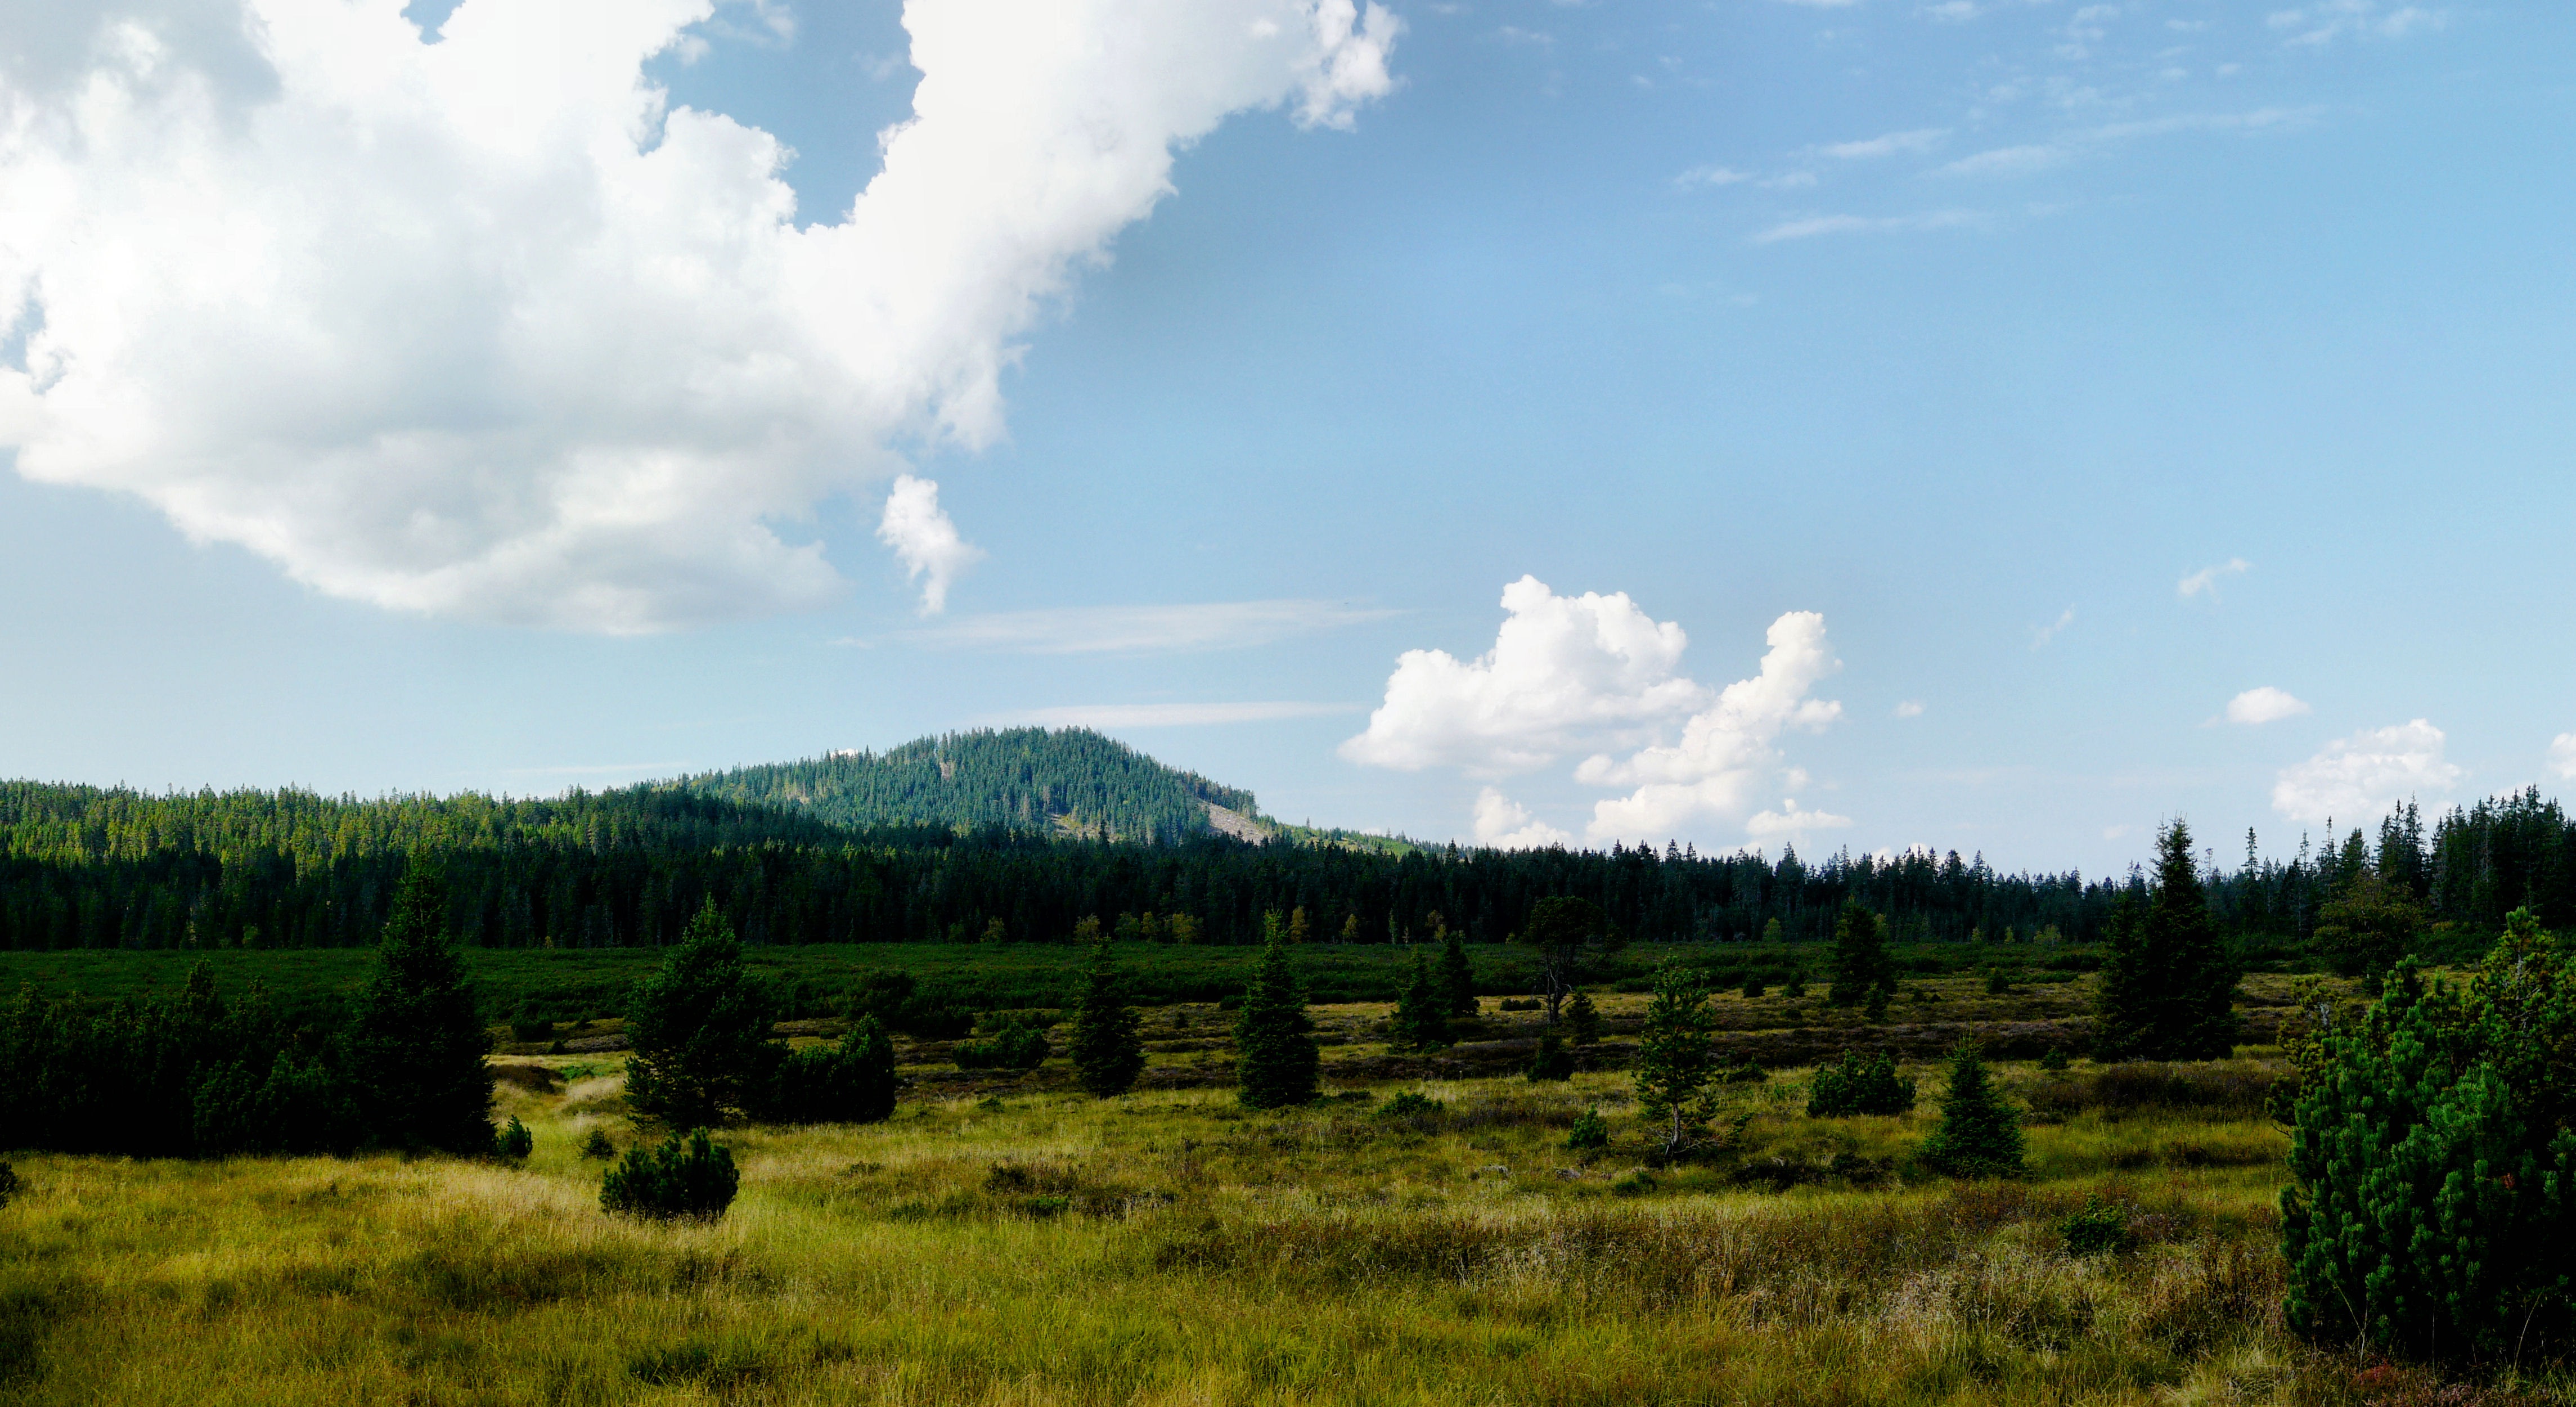
landscape, tree, nature, forest, grass, horizon, mountain, cloud, sky, field, meadow, prairie, sunlight, hill, panorama, pasture, peace, agriculture, tourism, plain, grassland, plateau, habitat, ecosystem, rural area, umava, natural environment, geographical feature, atmospheric phenomenon